Winter in Wartime (film)

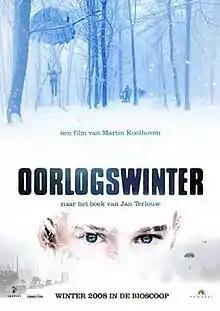
Theatrical release poster

"Winter in Wartime" is a 2008 Dutch war film directed by Martin Koolhoven, from a script he co-wrote with Mieke de Jong and Paul Jan Nelissen, based on Jan Terlouw's eponymous 1972 novel.